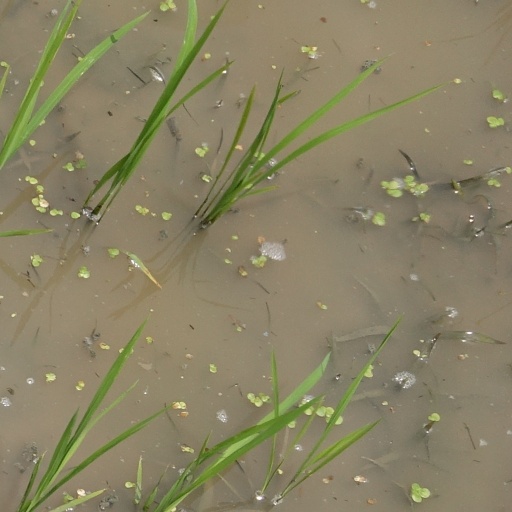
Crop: rice